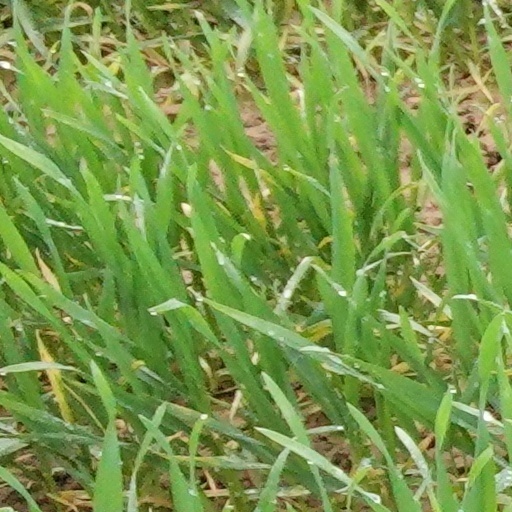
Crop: wheat